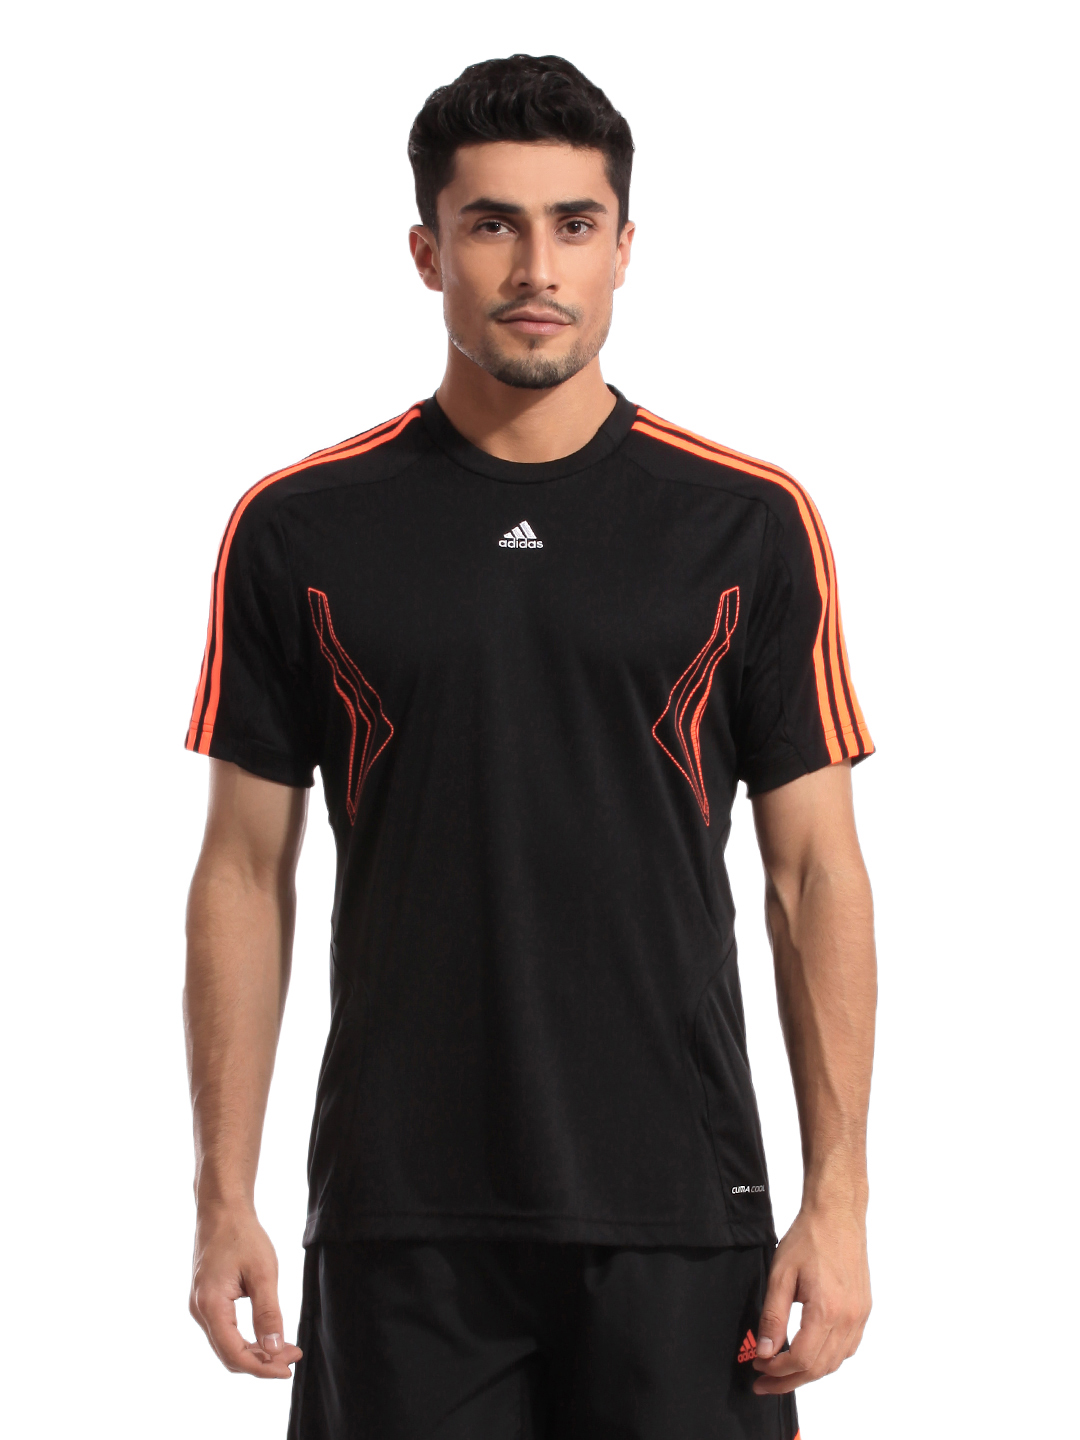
ADIDAS Men Black Jersey
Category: Apparel / Topwear / Tshirts
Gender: Men
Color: Black
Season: Summer 2012
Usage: Sports